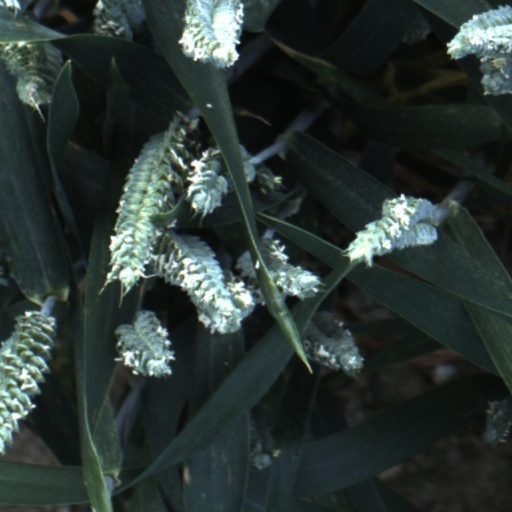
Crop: wheat